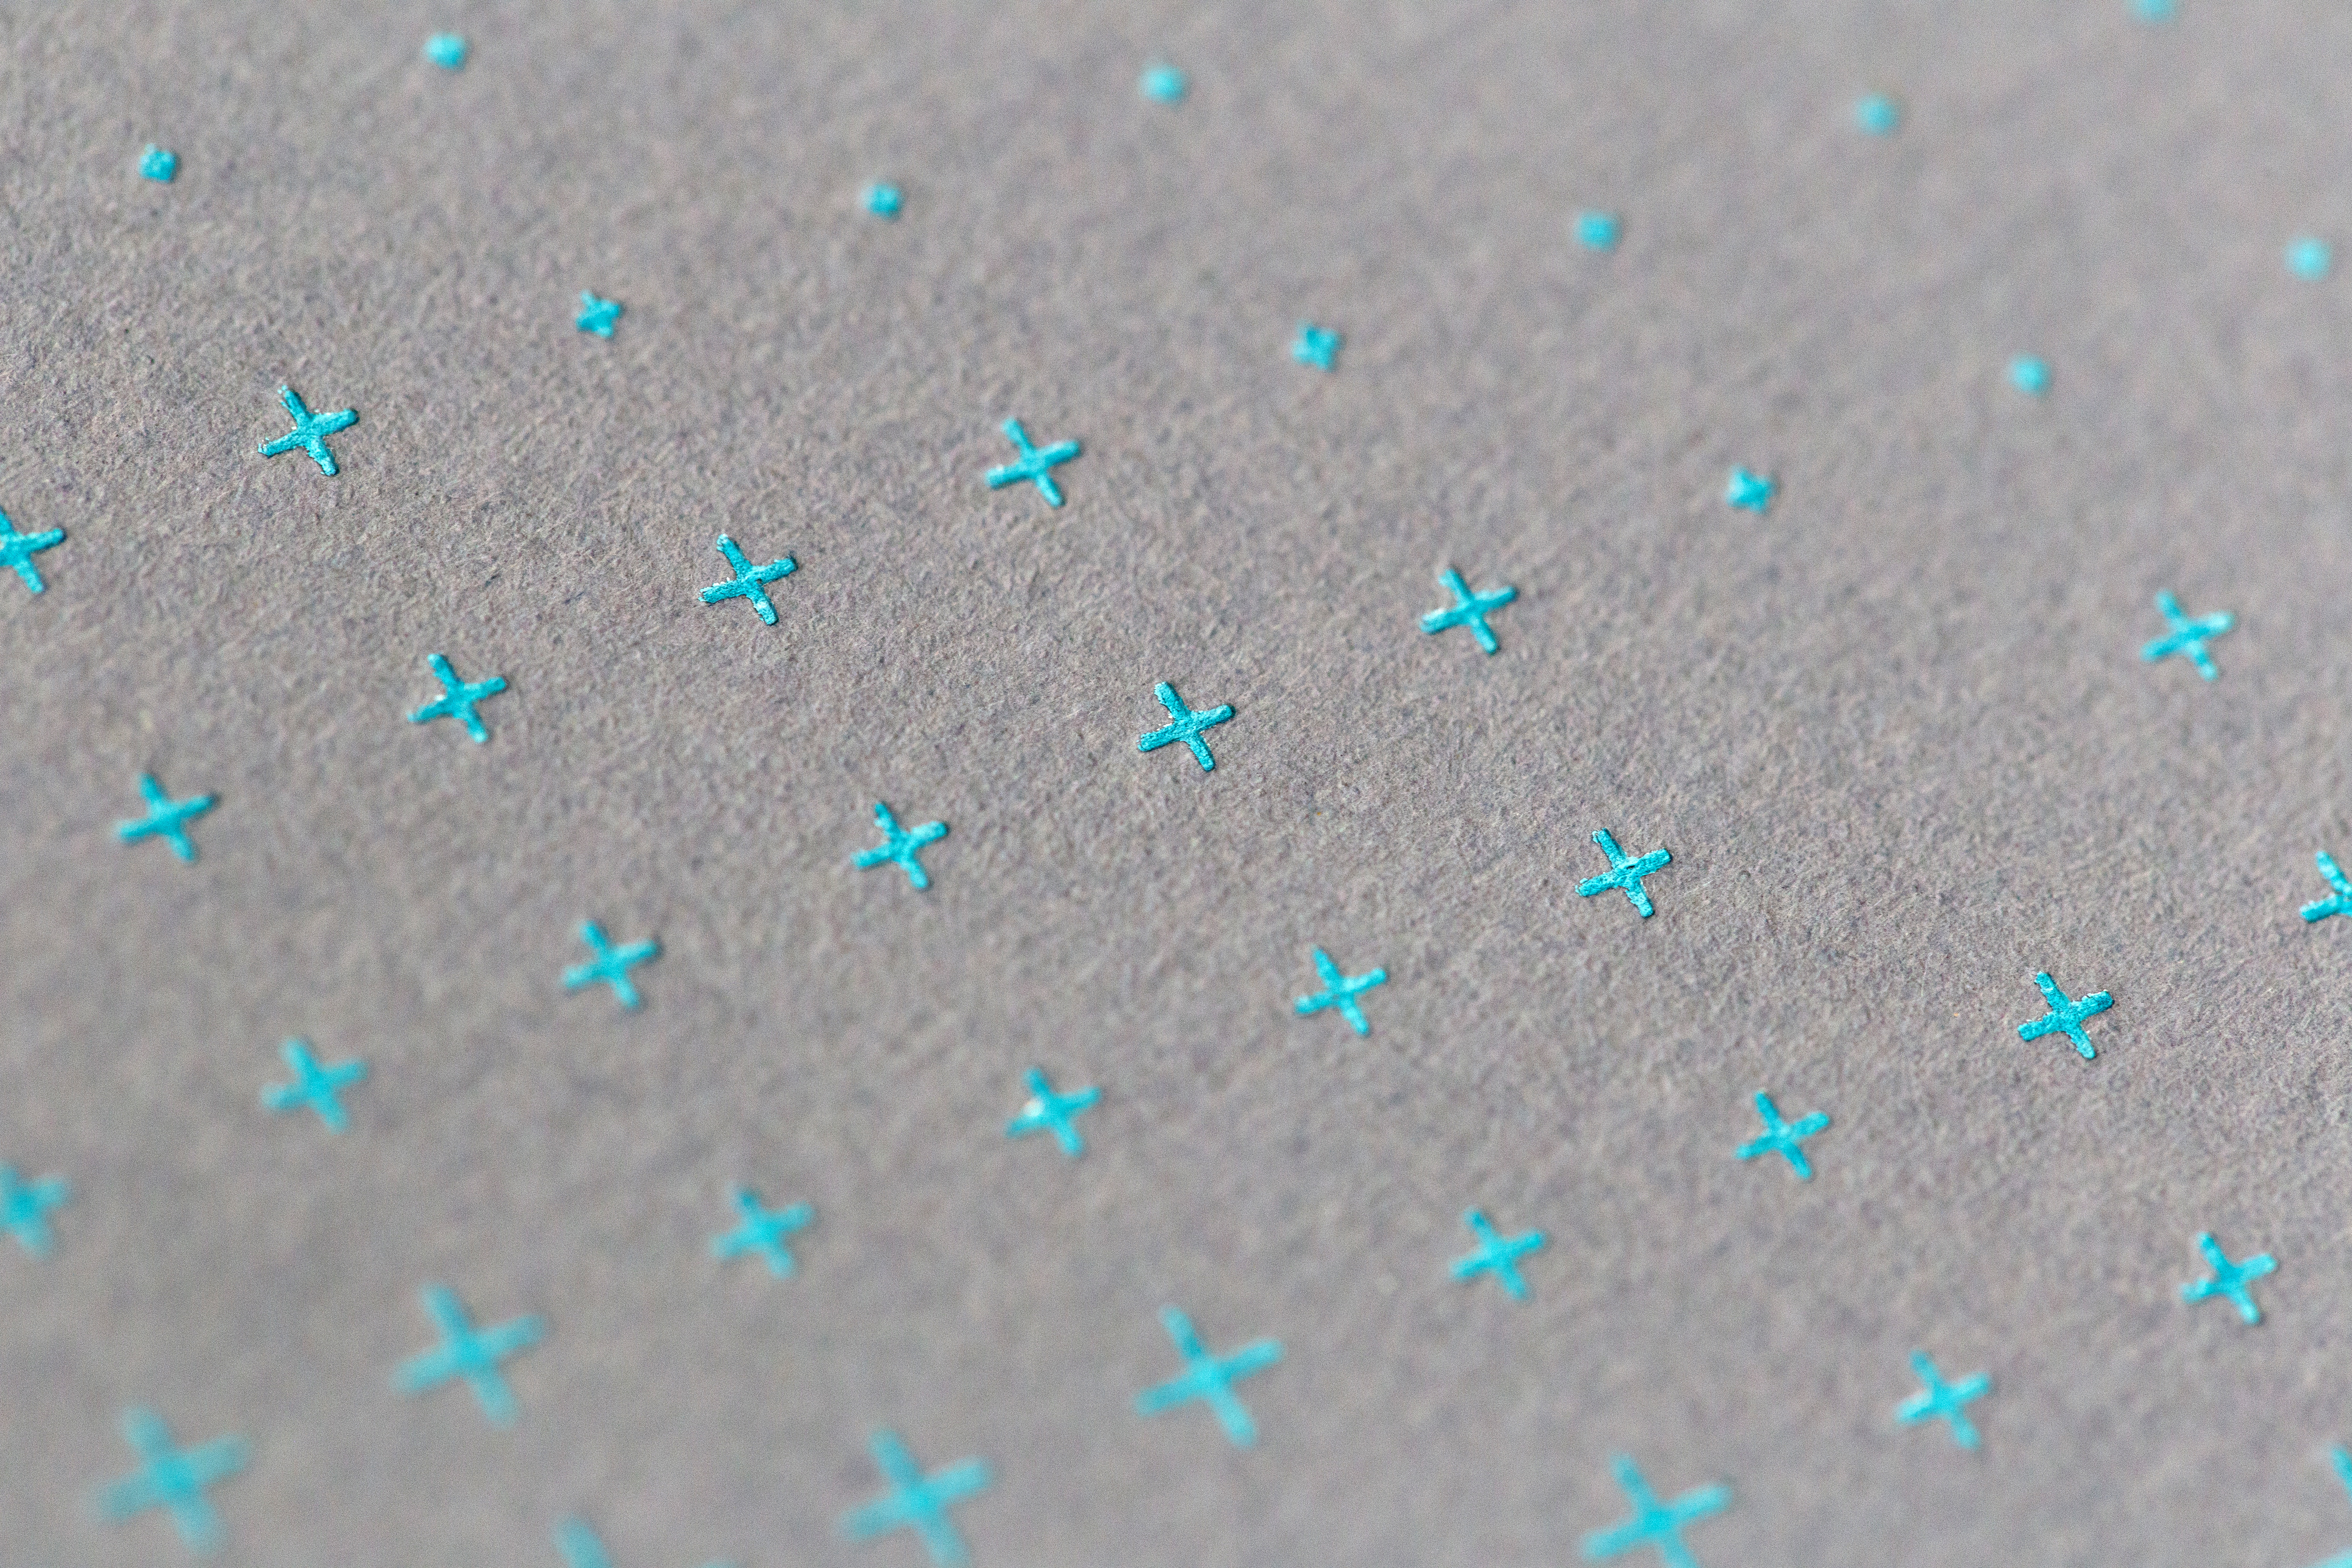
aqua, blue, turquoise, pattern, teal, azure, design, textile